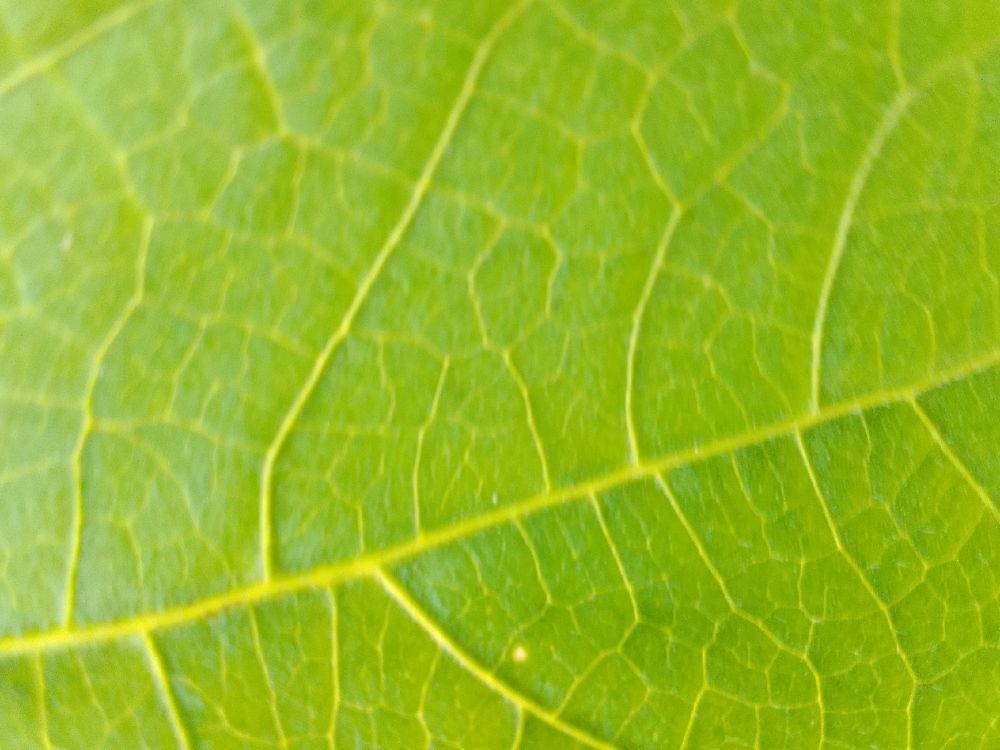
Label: healthy